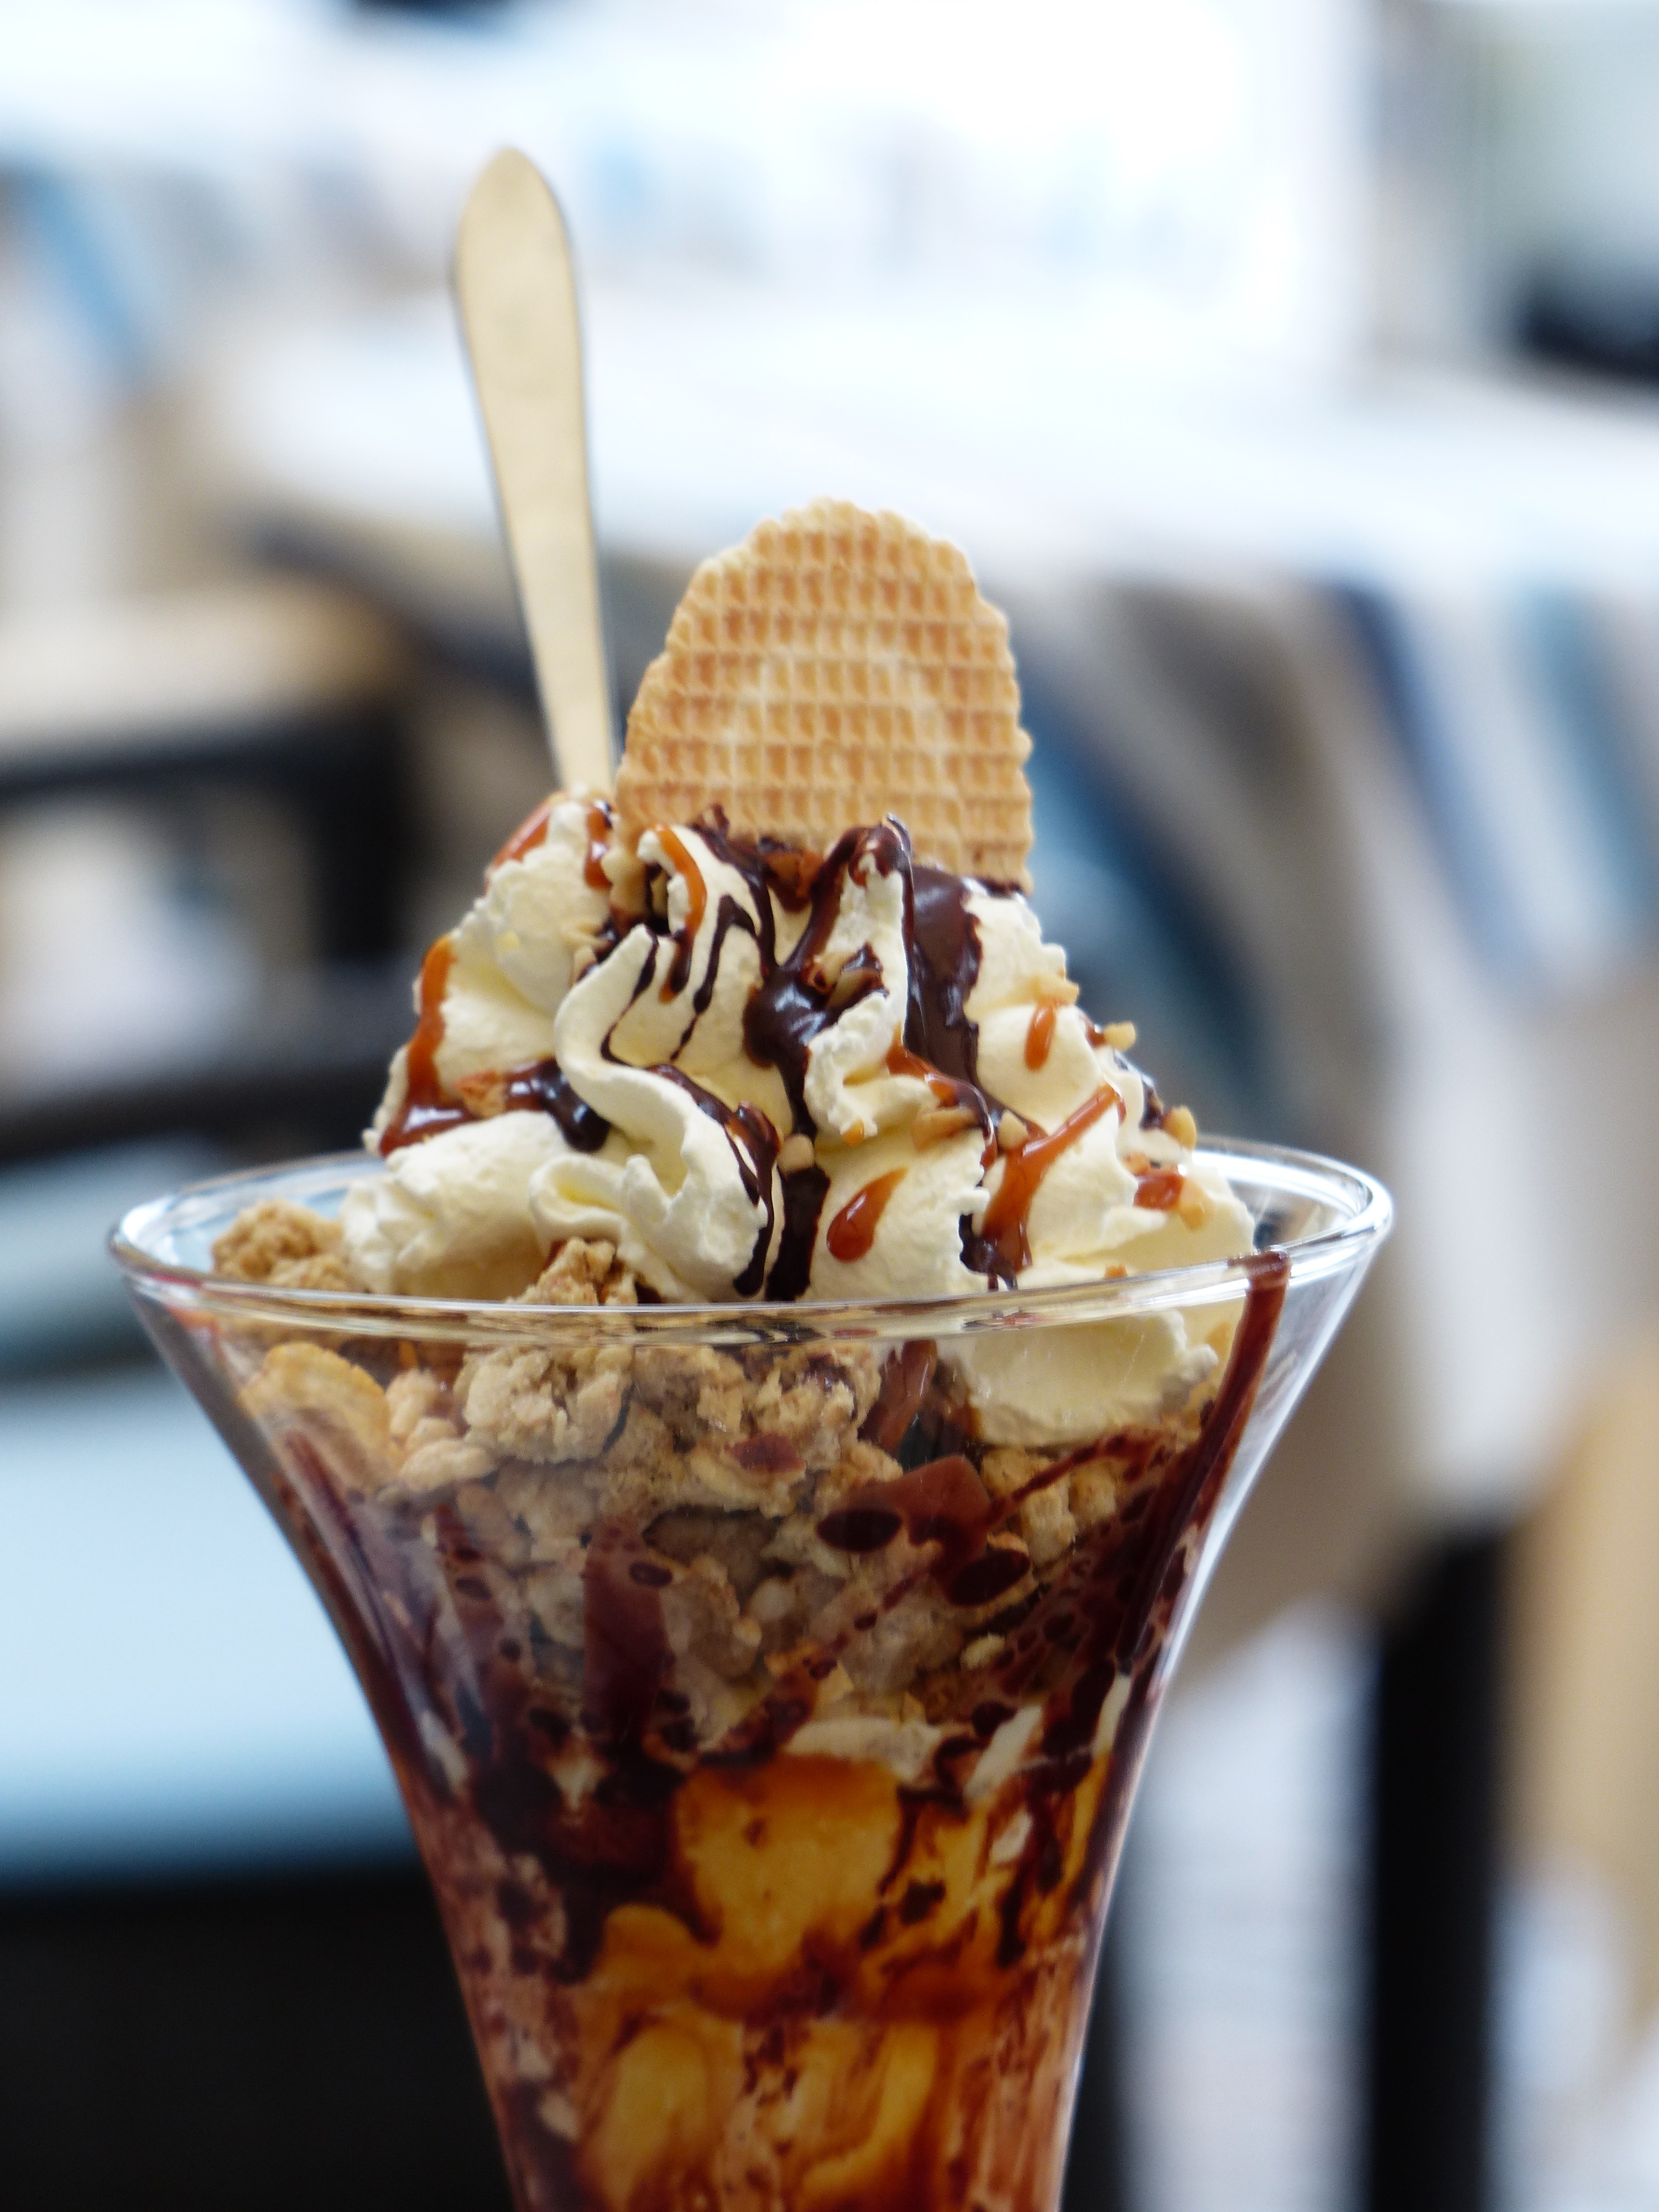
sweet, restaurant, summer, dish, meal, food, produce, drink, breakfast, chocolate, ice cream, dessert, cuisine, dairy product, whipped cream, nuts, flavor, unhealthy, milkshake, parfait, sundae, chocolate ice cream, snack food